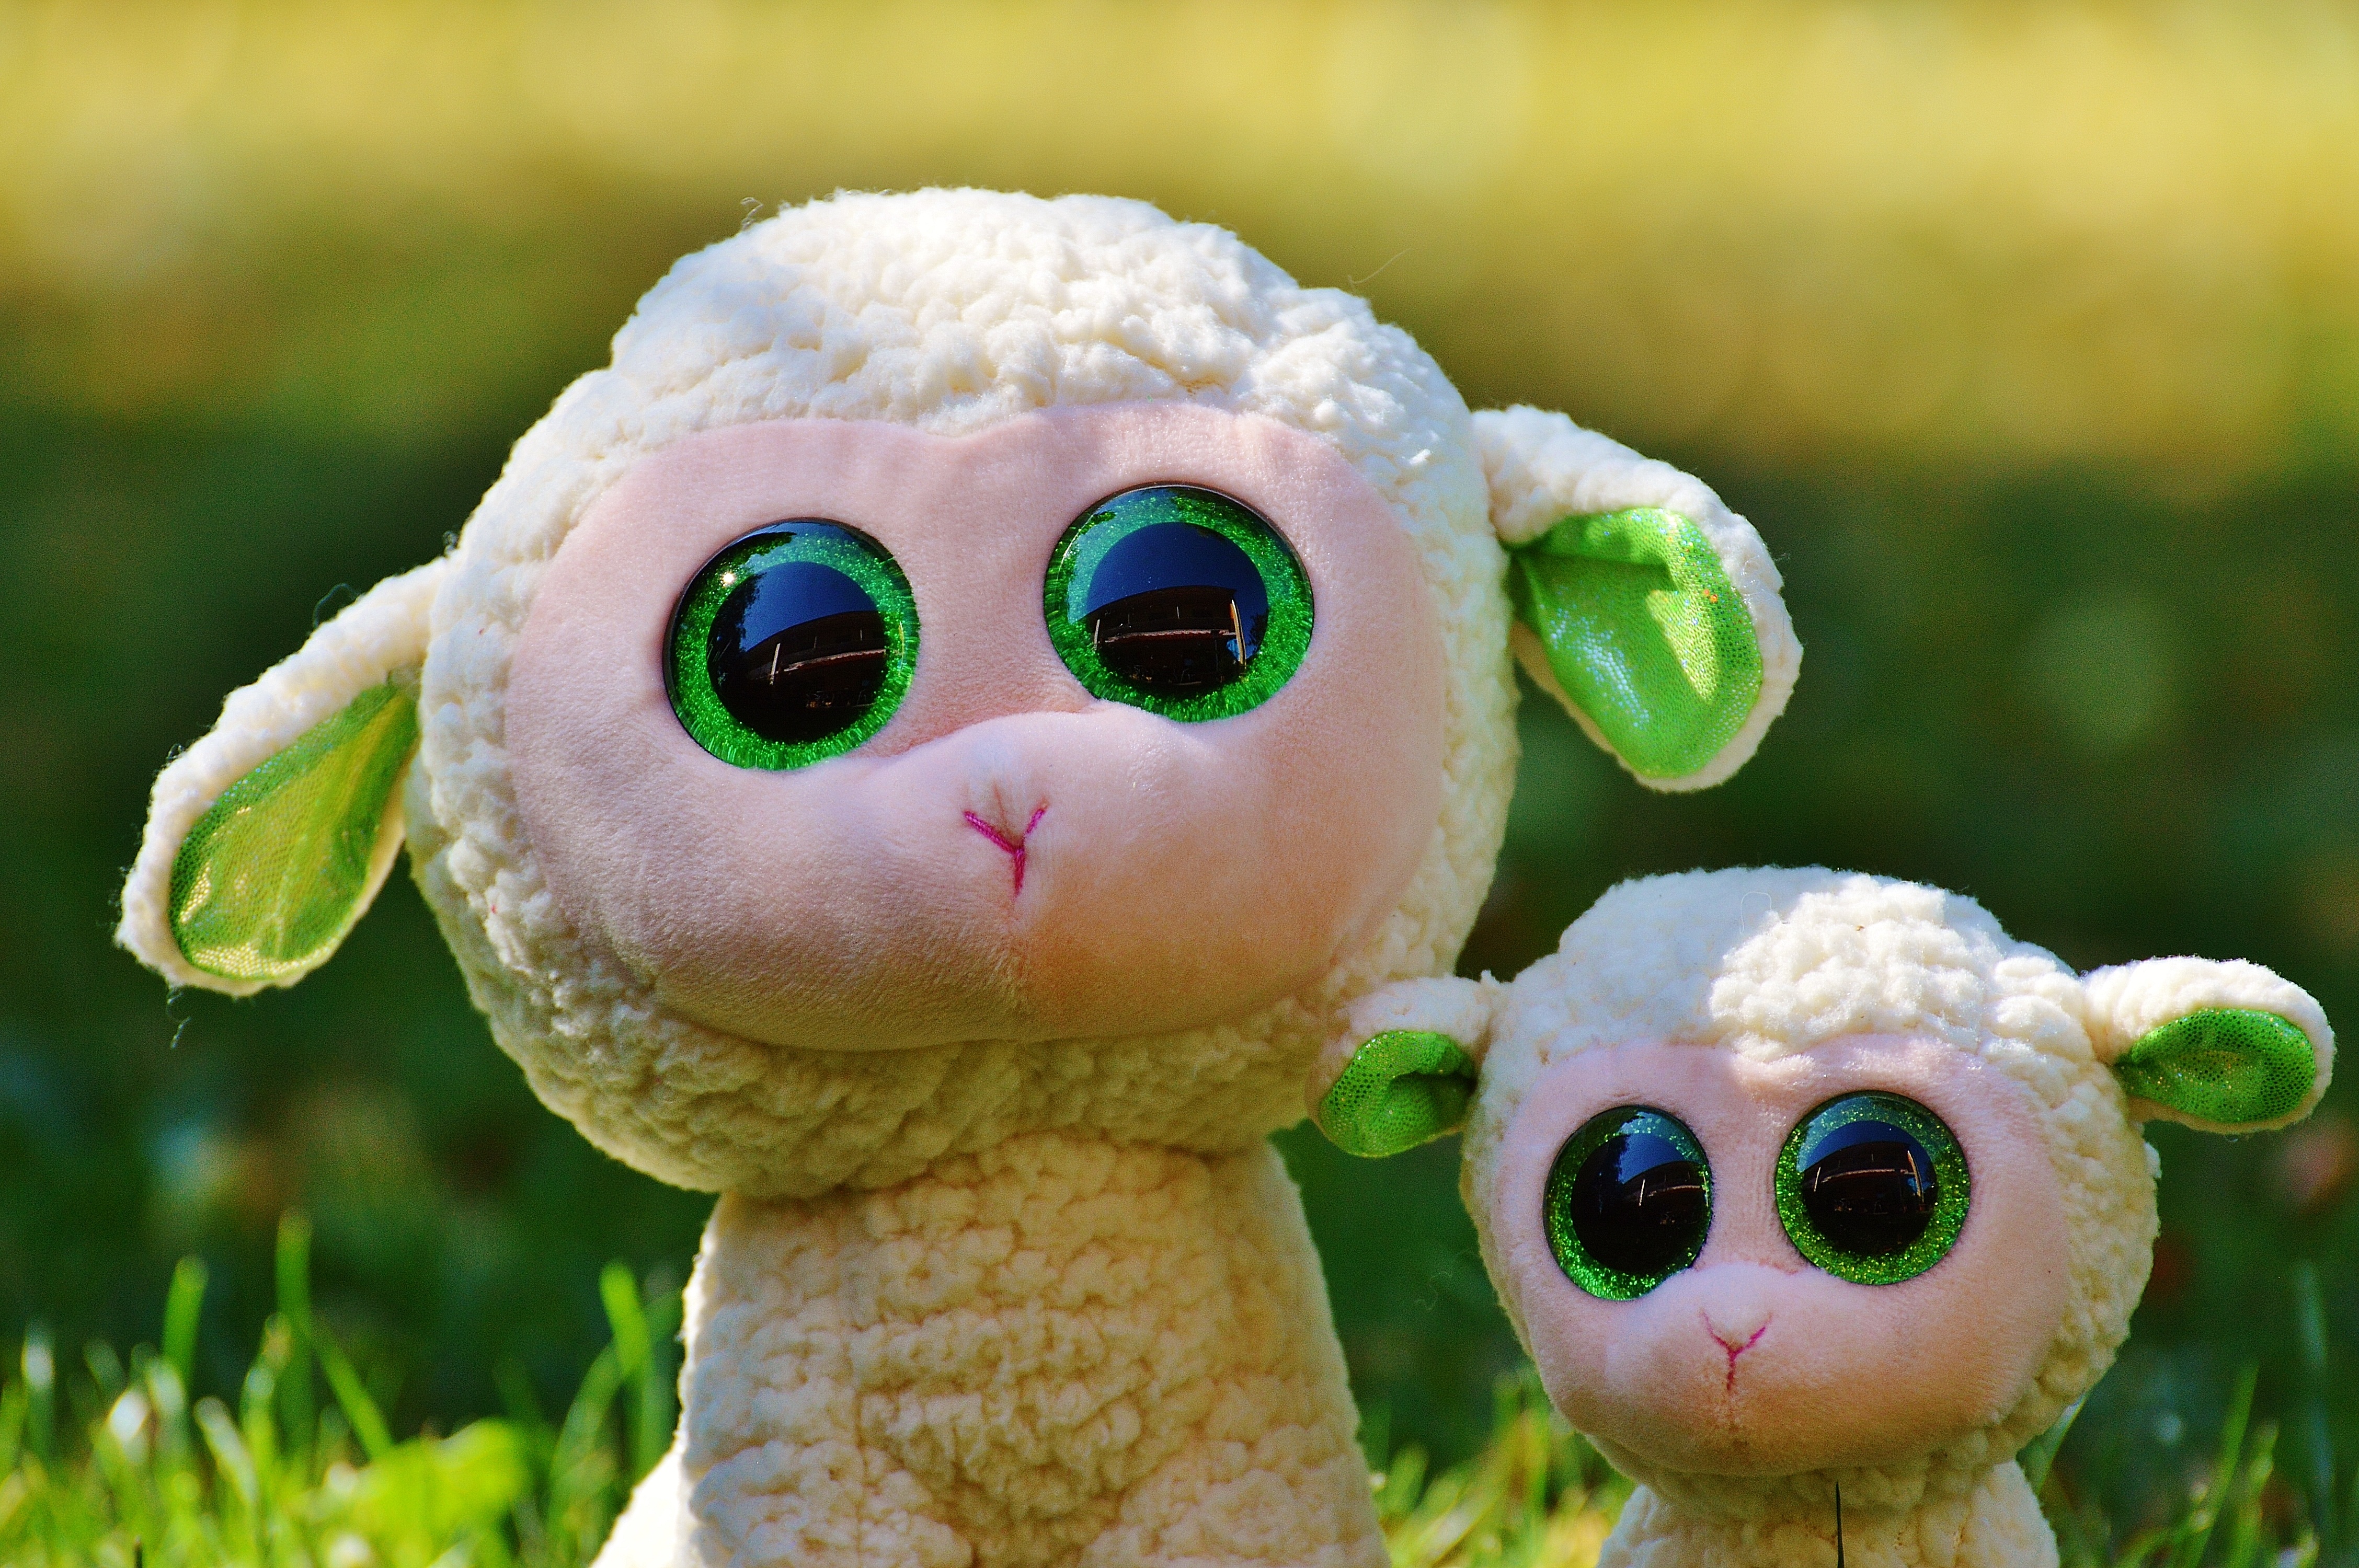
nature, grass, sweet, flower, animal, cute, green, sheep, toy, material, lamb, close up, crochet, textile, art, toys, plush, stuffed animal, macro photography, soft toy, sch fchen, stuffed toy, glitter eyes